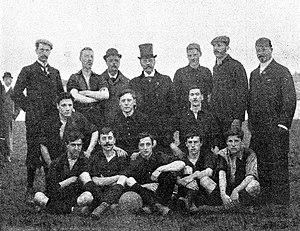
L'équipe du Standard Athletic Club le 3 avril 1898 le jour de la finale du championnat de France.
Le championnat de France de football de l'USFSA est une compétition française de football, disputée annuellement entre 1894 et 1914 puis en 1919 et organisée par l'Union des sociétés françaises de sports athlétiques (USFSA).
Le Championnat de France de football USFSA 1898 concerne uniquement Paris et sa proche banlieue où se tiennent des championnats de 1ʳᵉ série, 2ᵉ série et 3ᵉ série. À noter la création à Lille du premier « championnat du Nord ». C'est la première compétition française de football reconnue par l'USFSA en dehors des limites de l'actuelle Île-de-France.
Le Standard Athletic Club, abrégé en Standard AC, est un club de football français fondé en 1892 et basé à Paris puis à Meudon.